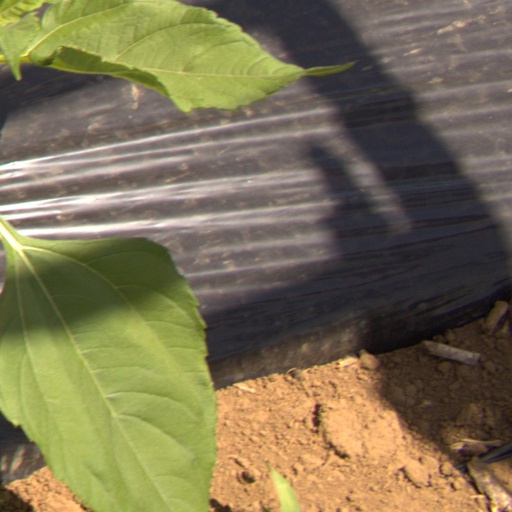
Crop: Jerusalem artichoke